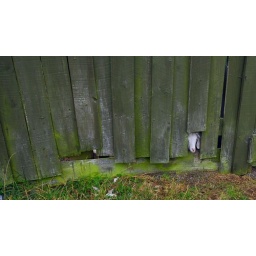
A sheep tries to eat some green grass peeping through a wood hence in Akaroa, New Zealand.